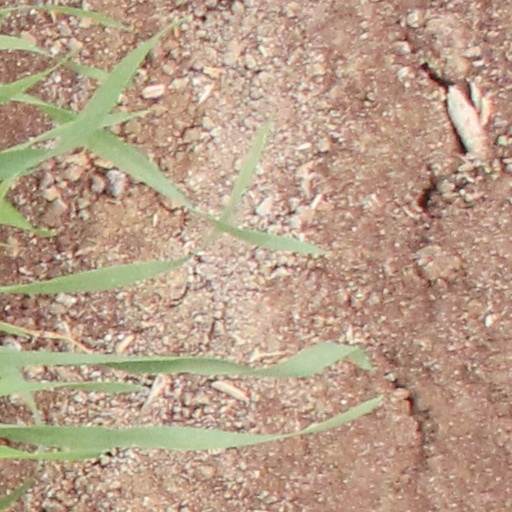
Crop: wheat